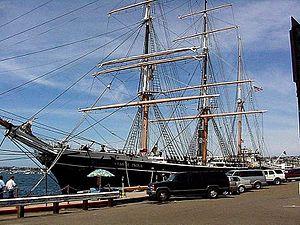
Le musée maritime de San Diego a été créé en 1948 en Californie. Il conserve l'une des plus importantes collections de navires historiques des États-Unis. Situé dans la baie de San Diego, il s'est constitué autour de la pièce maîtresse de sa collection, le trois-mâts barque à coque acier, le Star of India, construit en 1863.